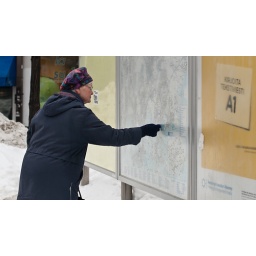
An old lady with a colorful hat orientating at Vaasanaukio in Helsinki